House at 200 West North Avenue

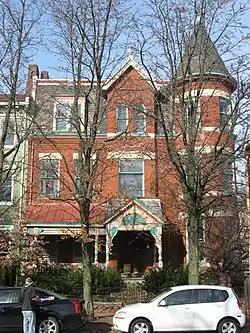
Front of the house

The House at 200 West North Avenue in Pittsburgh, Pennsylvania was built in 1890 in the Queen Anne style. The house was likely built for Jasper M. Porter the Secretary/Treasurer of the Savage Fire-Brick Company. He owned the property until 1903. The house was listed on the National Register of Historic Places in 1986.